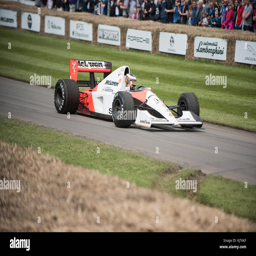
event at festival annual meeting of old and new vehicles